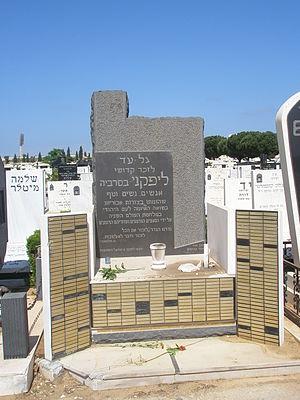
Lipcani est une ville du Raion de Briceni en Moldavie, ville frontière entre la Moldavie et la Roumanie. Son nom vient des Tatars Lipcani qui s'y sont installés en 1699.